Jack Sambell

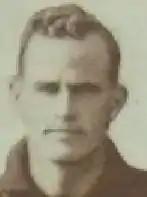

Jack Reginald Sambell (20 May 1908 – 22 August 1982) was an Australian rules footballer who played with Melbourne in the Victorian Football League (VFL).